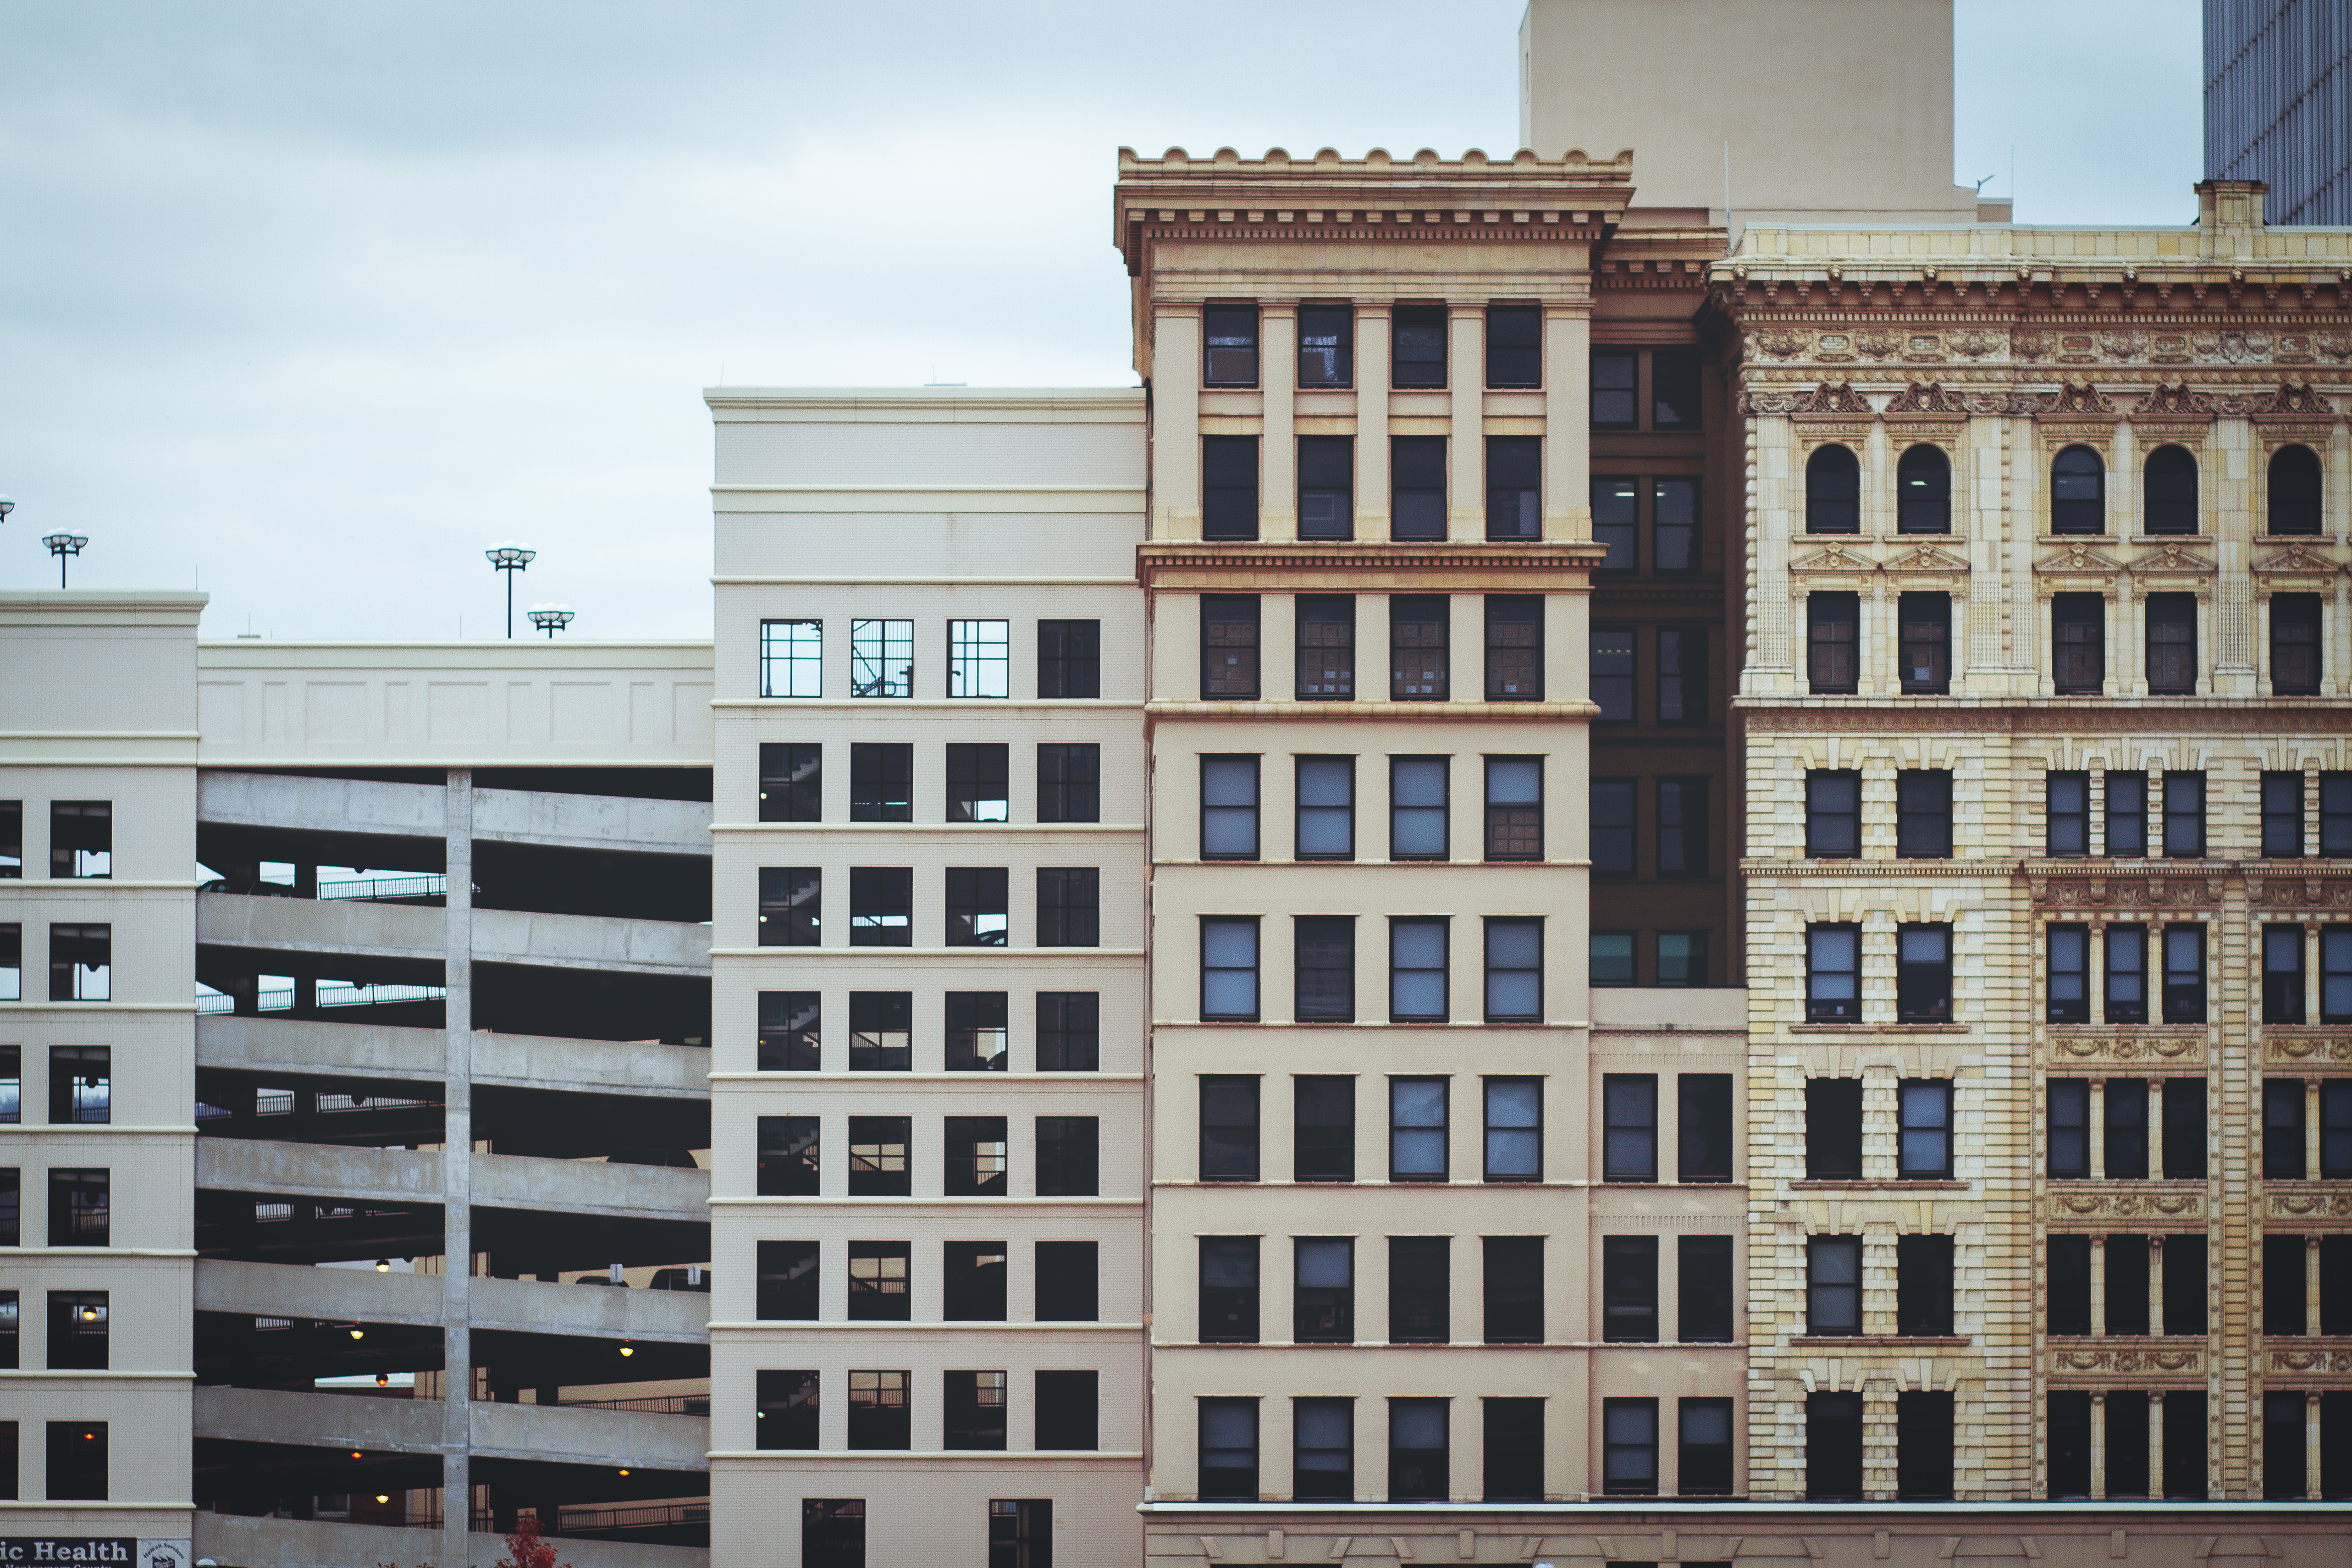
architecture, sky, window, building, downtown, facade, property, apartment, tower block, high rise, buildings, windows, condominium, neighbourhood, residential area